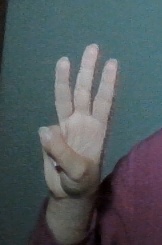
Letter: thaa